Biofoam

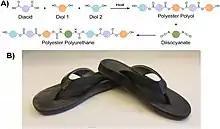
Figure 6: A) General polyester polyol and polyurethane (PU) syntheses and structure. B) Algenesis algae-based PU flip-flop prototype

Similarly, research has been done where algae oil (AO) and residual palm oil (RPO) have been formulated into foam polyurethane at different ratios to determine what ratio has the optimum biodegradability. RPO is recovered from the waste of palm oil mill and is a byproduct of that manufacturing process. After undergoing a tests to determine biodegradability as well as a thermogravimetric analysis, the team determined that the material could be utilized in applications such as insulation or fire retardants depending on the AO/RPO ratio.